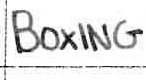
Label: boxing